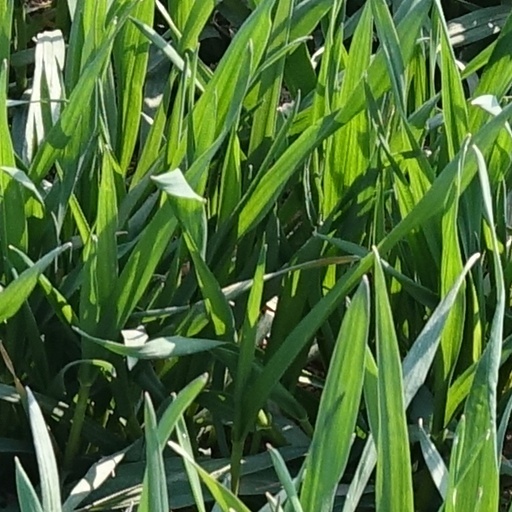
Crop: wheat